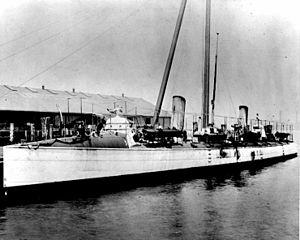
L’Action du 25 avril 1898 était une combat mineure de la Guerre hispano-américaine menée près de Cárdenas, entre le torpilleur américain USS «Foote» sous le commandement du lieutenant William Ledyard Rodgers et la canonnière espagnole «Ligera» sous le commandement du lieutenant Antonio Pérez Rendón. Après un échange de tirs féroce, le «Foote» est gravement endommagé, il est contraint de se retirer. L'engagement a été la première bataille de la guerre, ainsi que le premier succès naval espagnol.